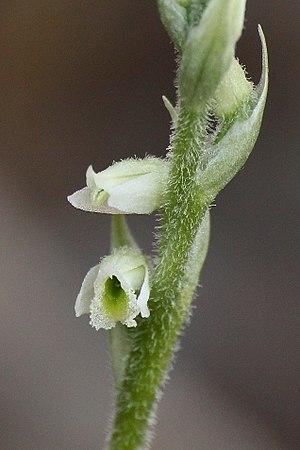
Orquidée Spiranthes spiralis